Ulrich Kaufmann

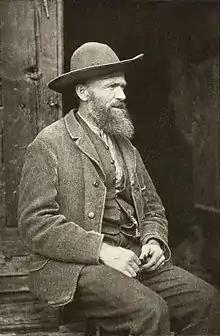

Ulrich Kaufmann was a Swiss mountain guide. He was born and died in Grindelwald.